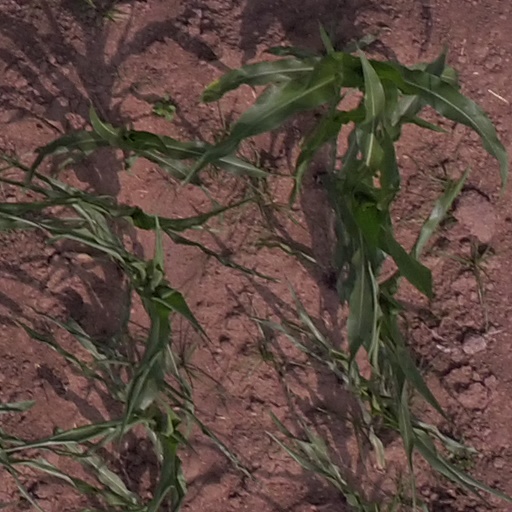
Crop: maize; corn